Deyal

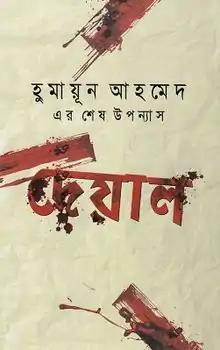

Deyal (Bengali: দেয়াল, Translation: Wall) is a 2015 political/historical novel by Bangladeshi writer Humayun Ahmed, based on the socio-political crisis in the aftermath of the war of independence of Bangladesh. It was the last novel of the writer and was published one year after his death. The publication of the book was delayed by a High Court verdict.